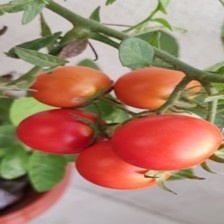
Label: tomato